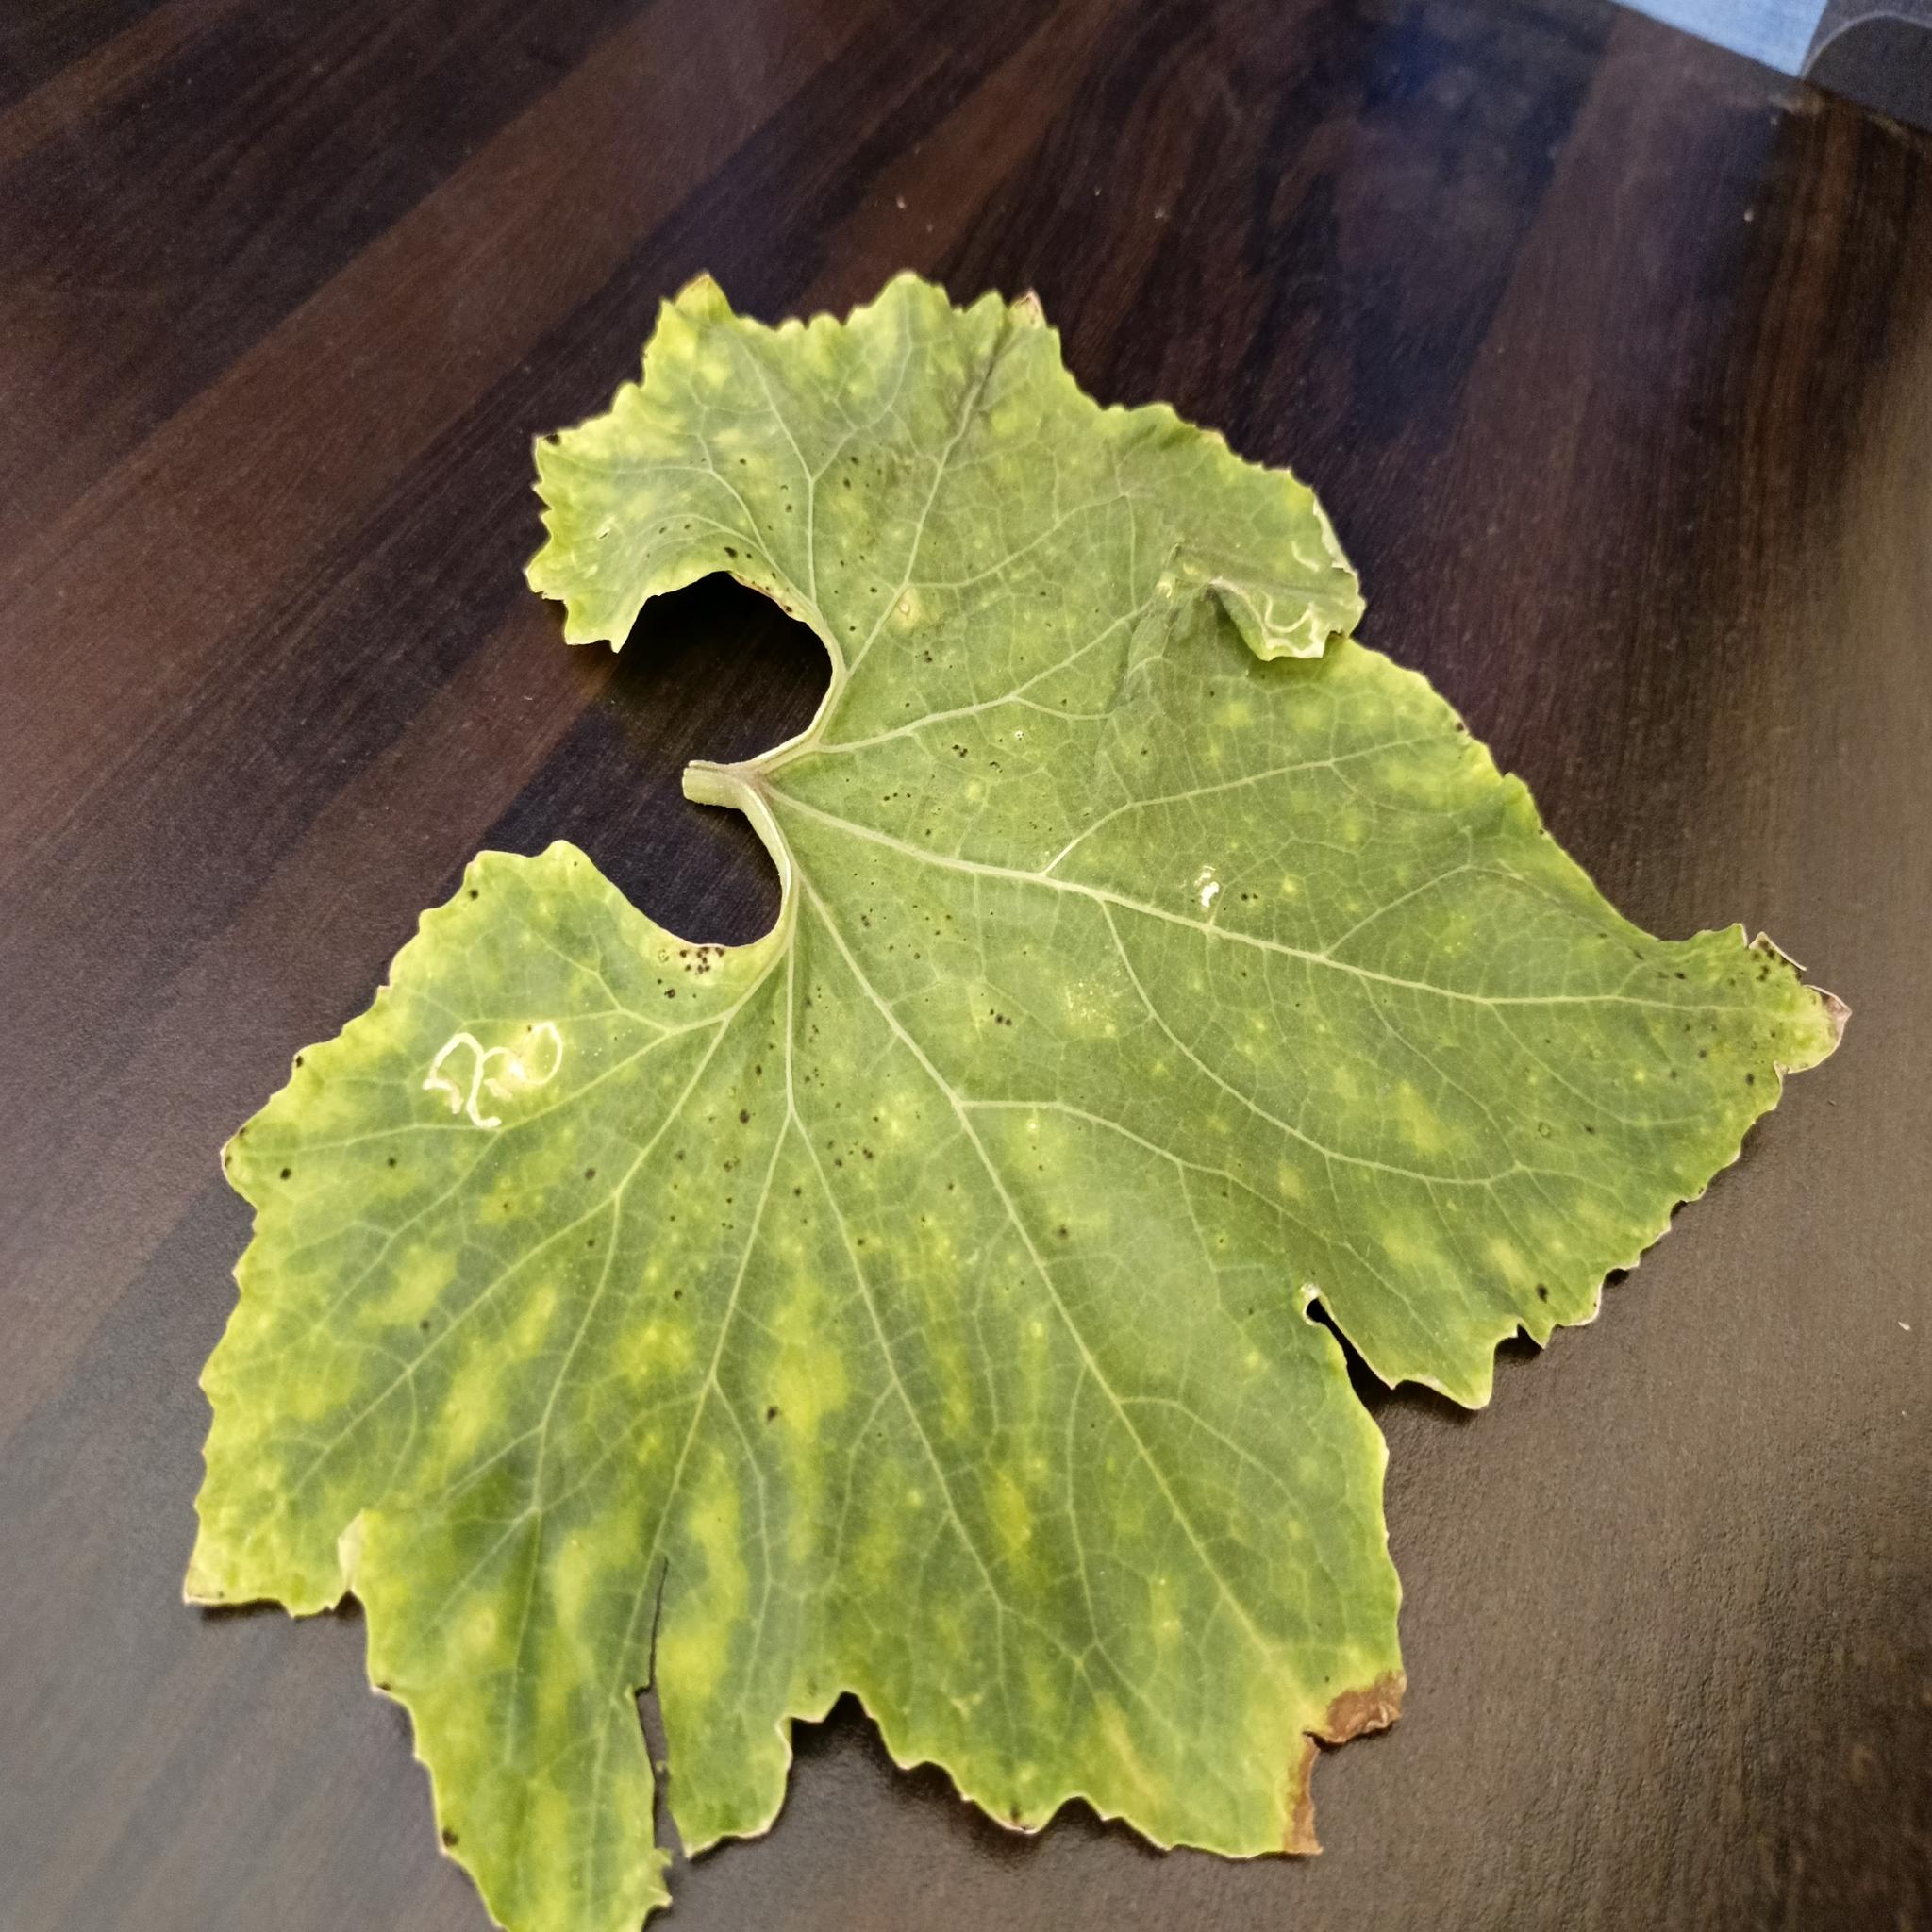
Label: Leaf miner